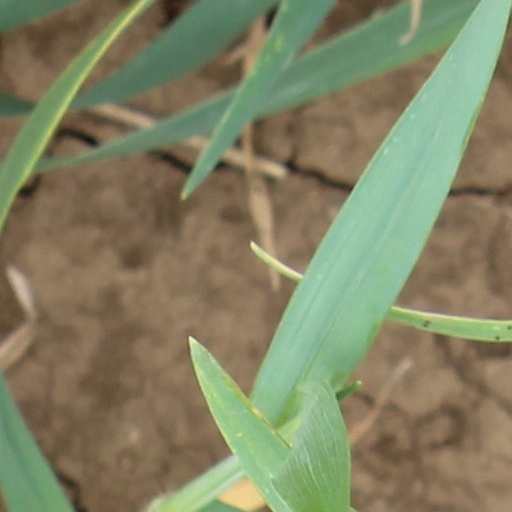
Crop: wheat